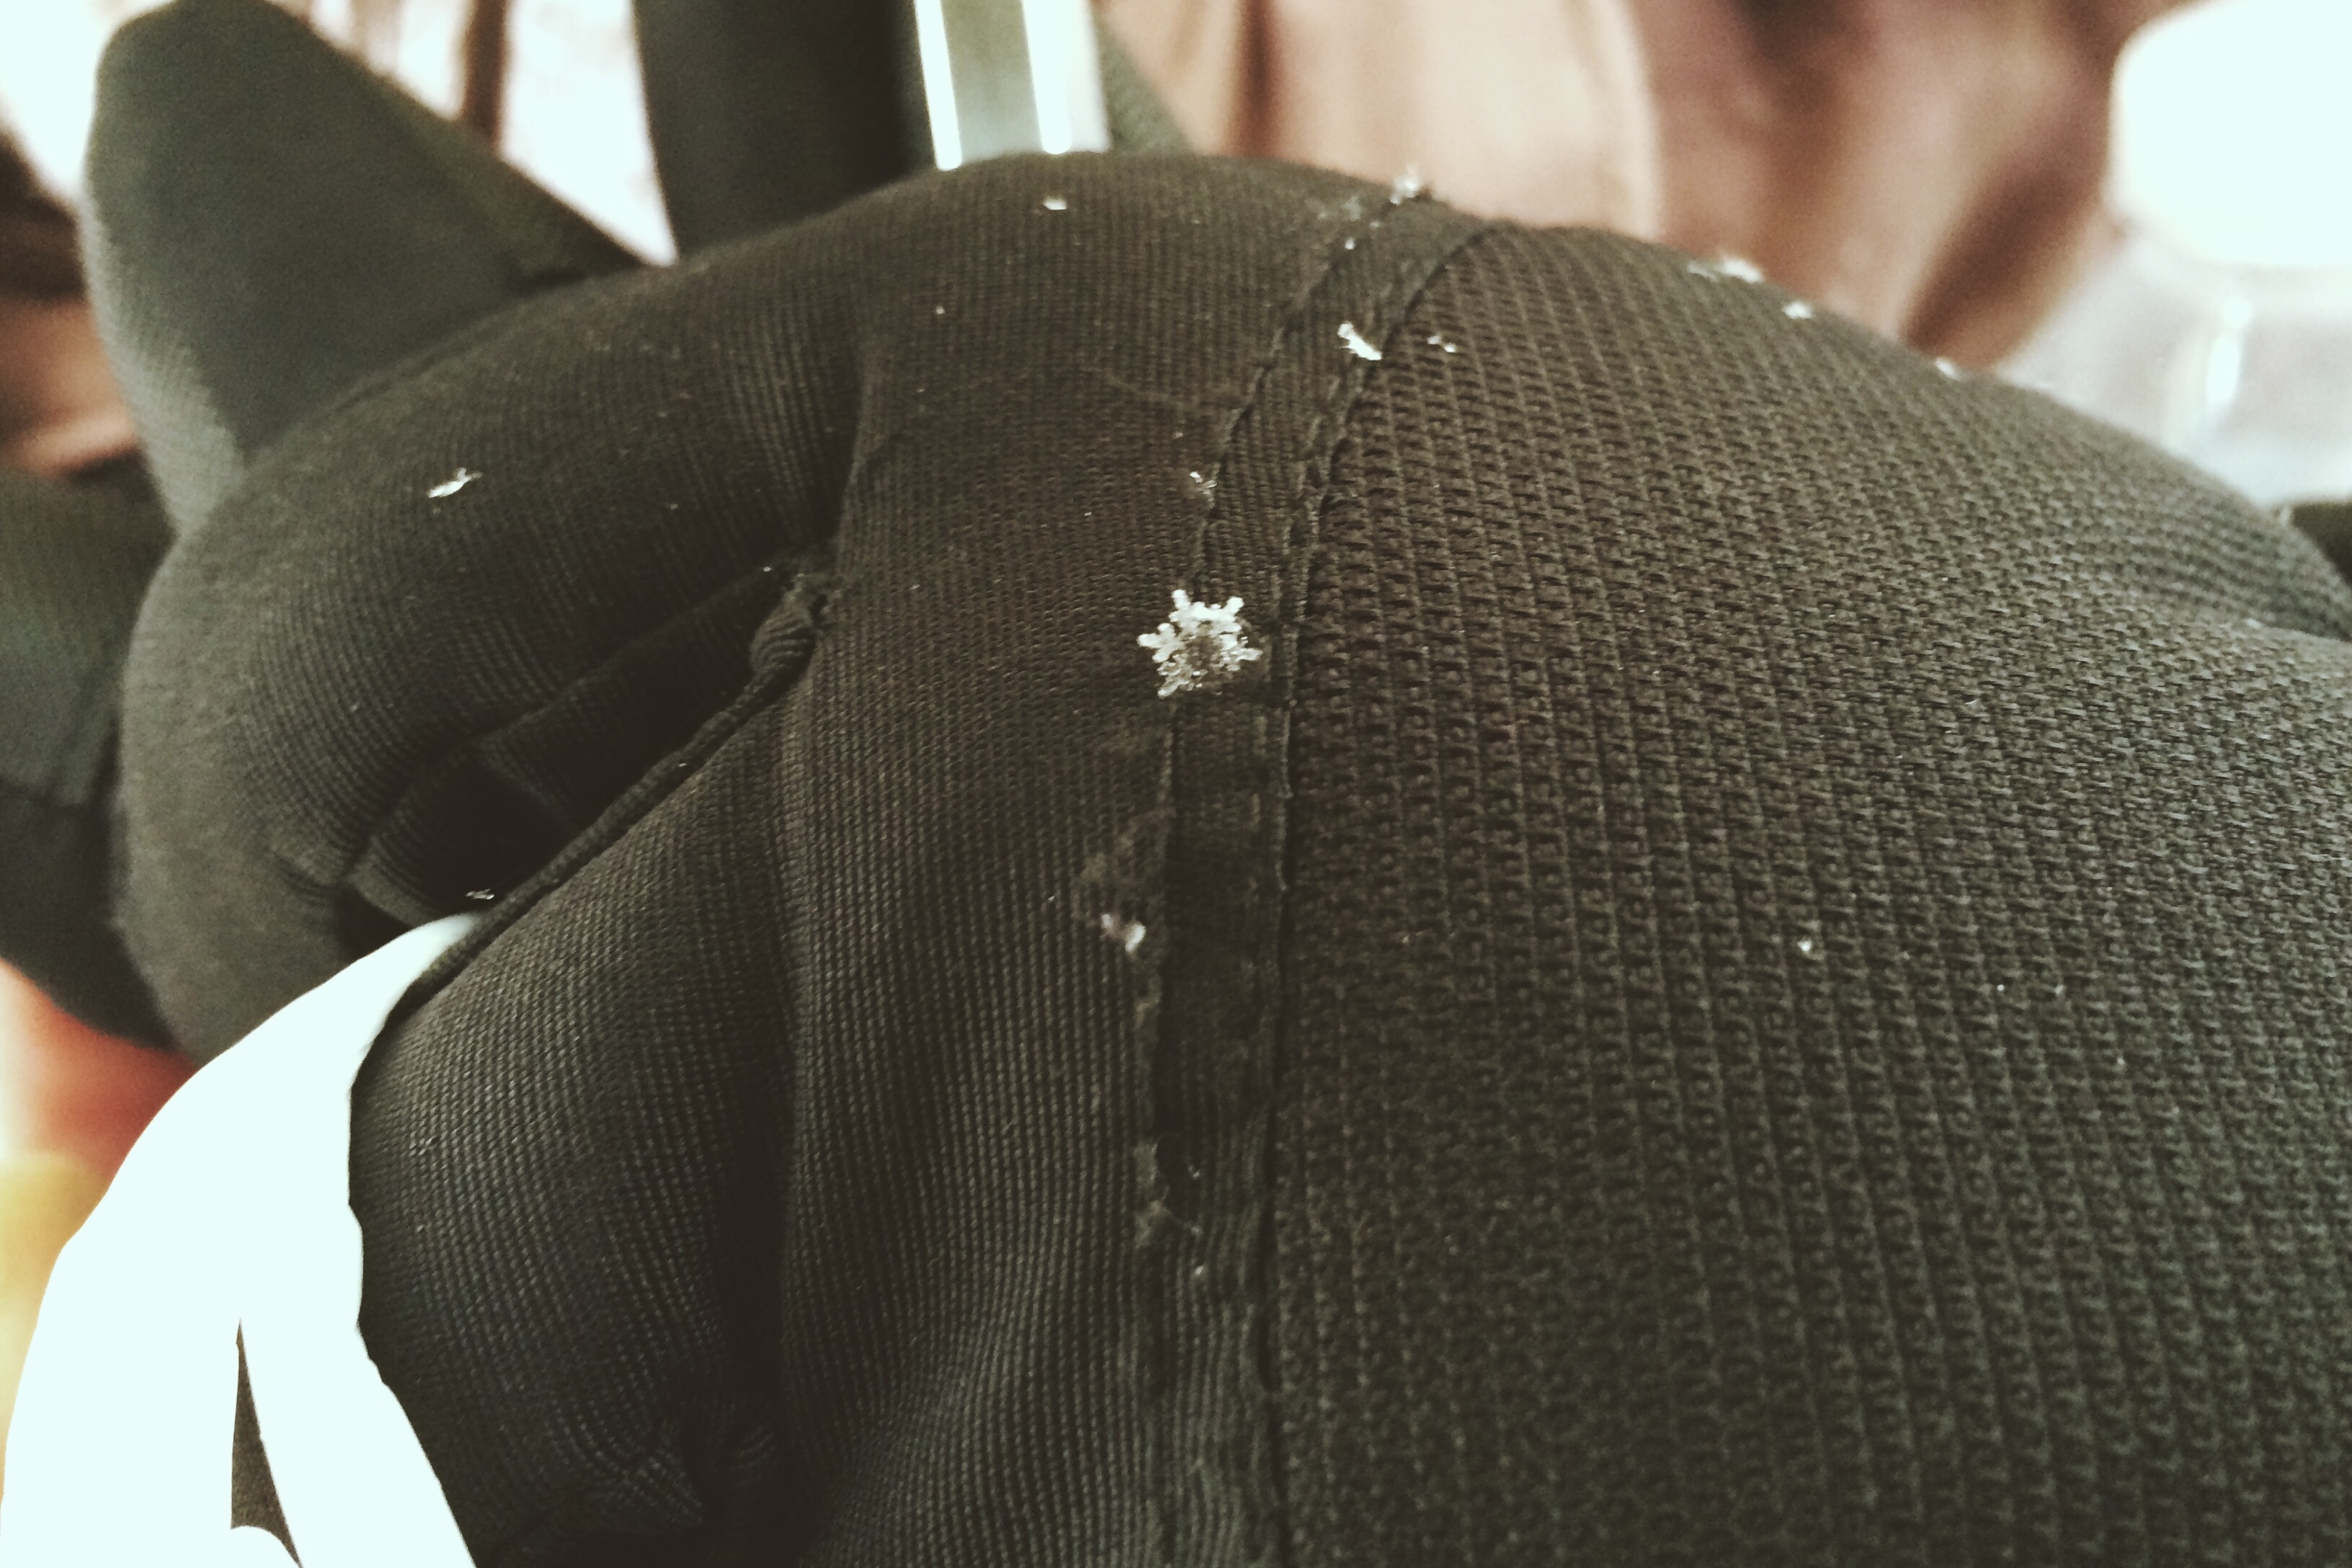
leather, clothing, black, outerwear, cap